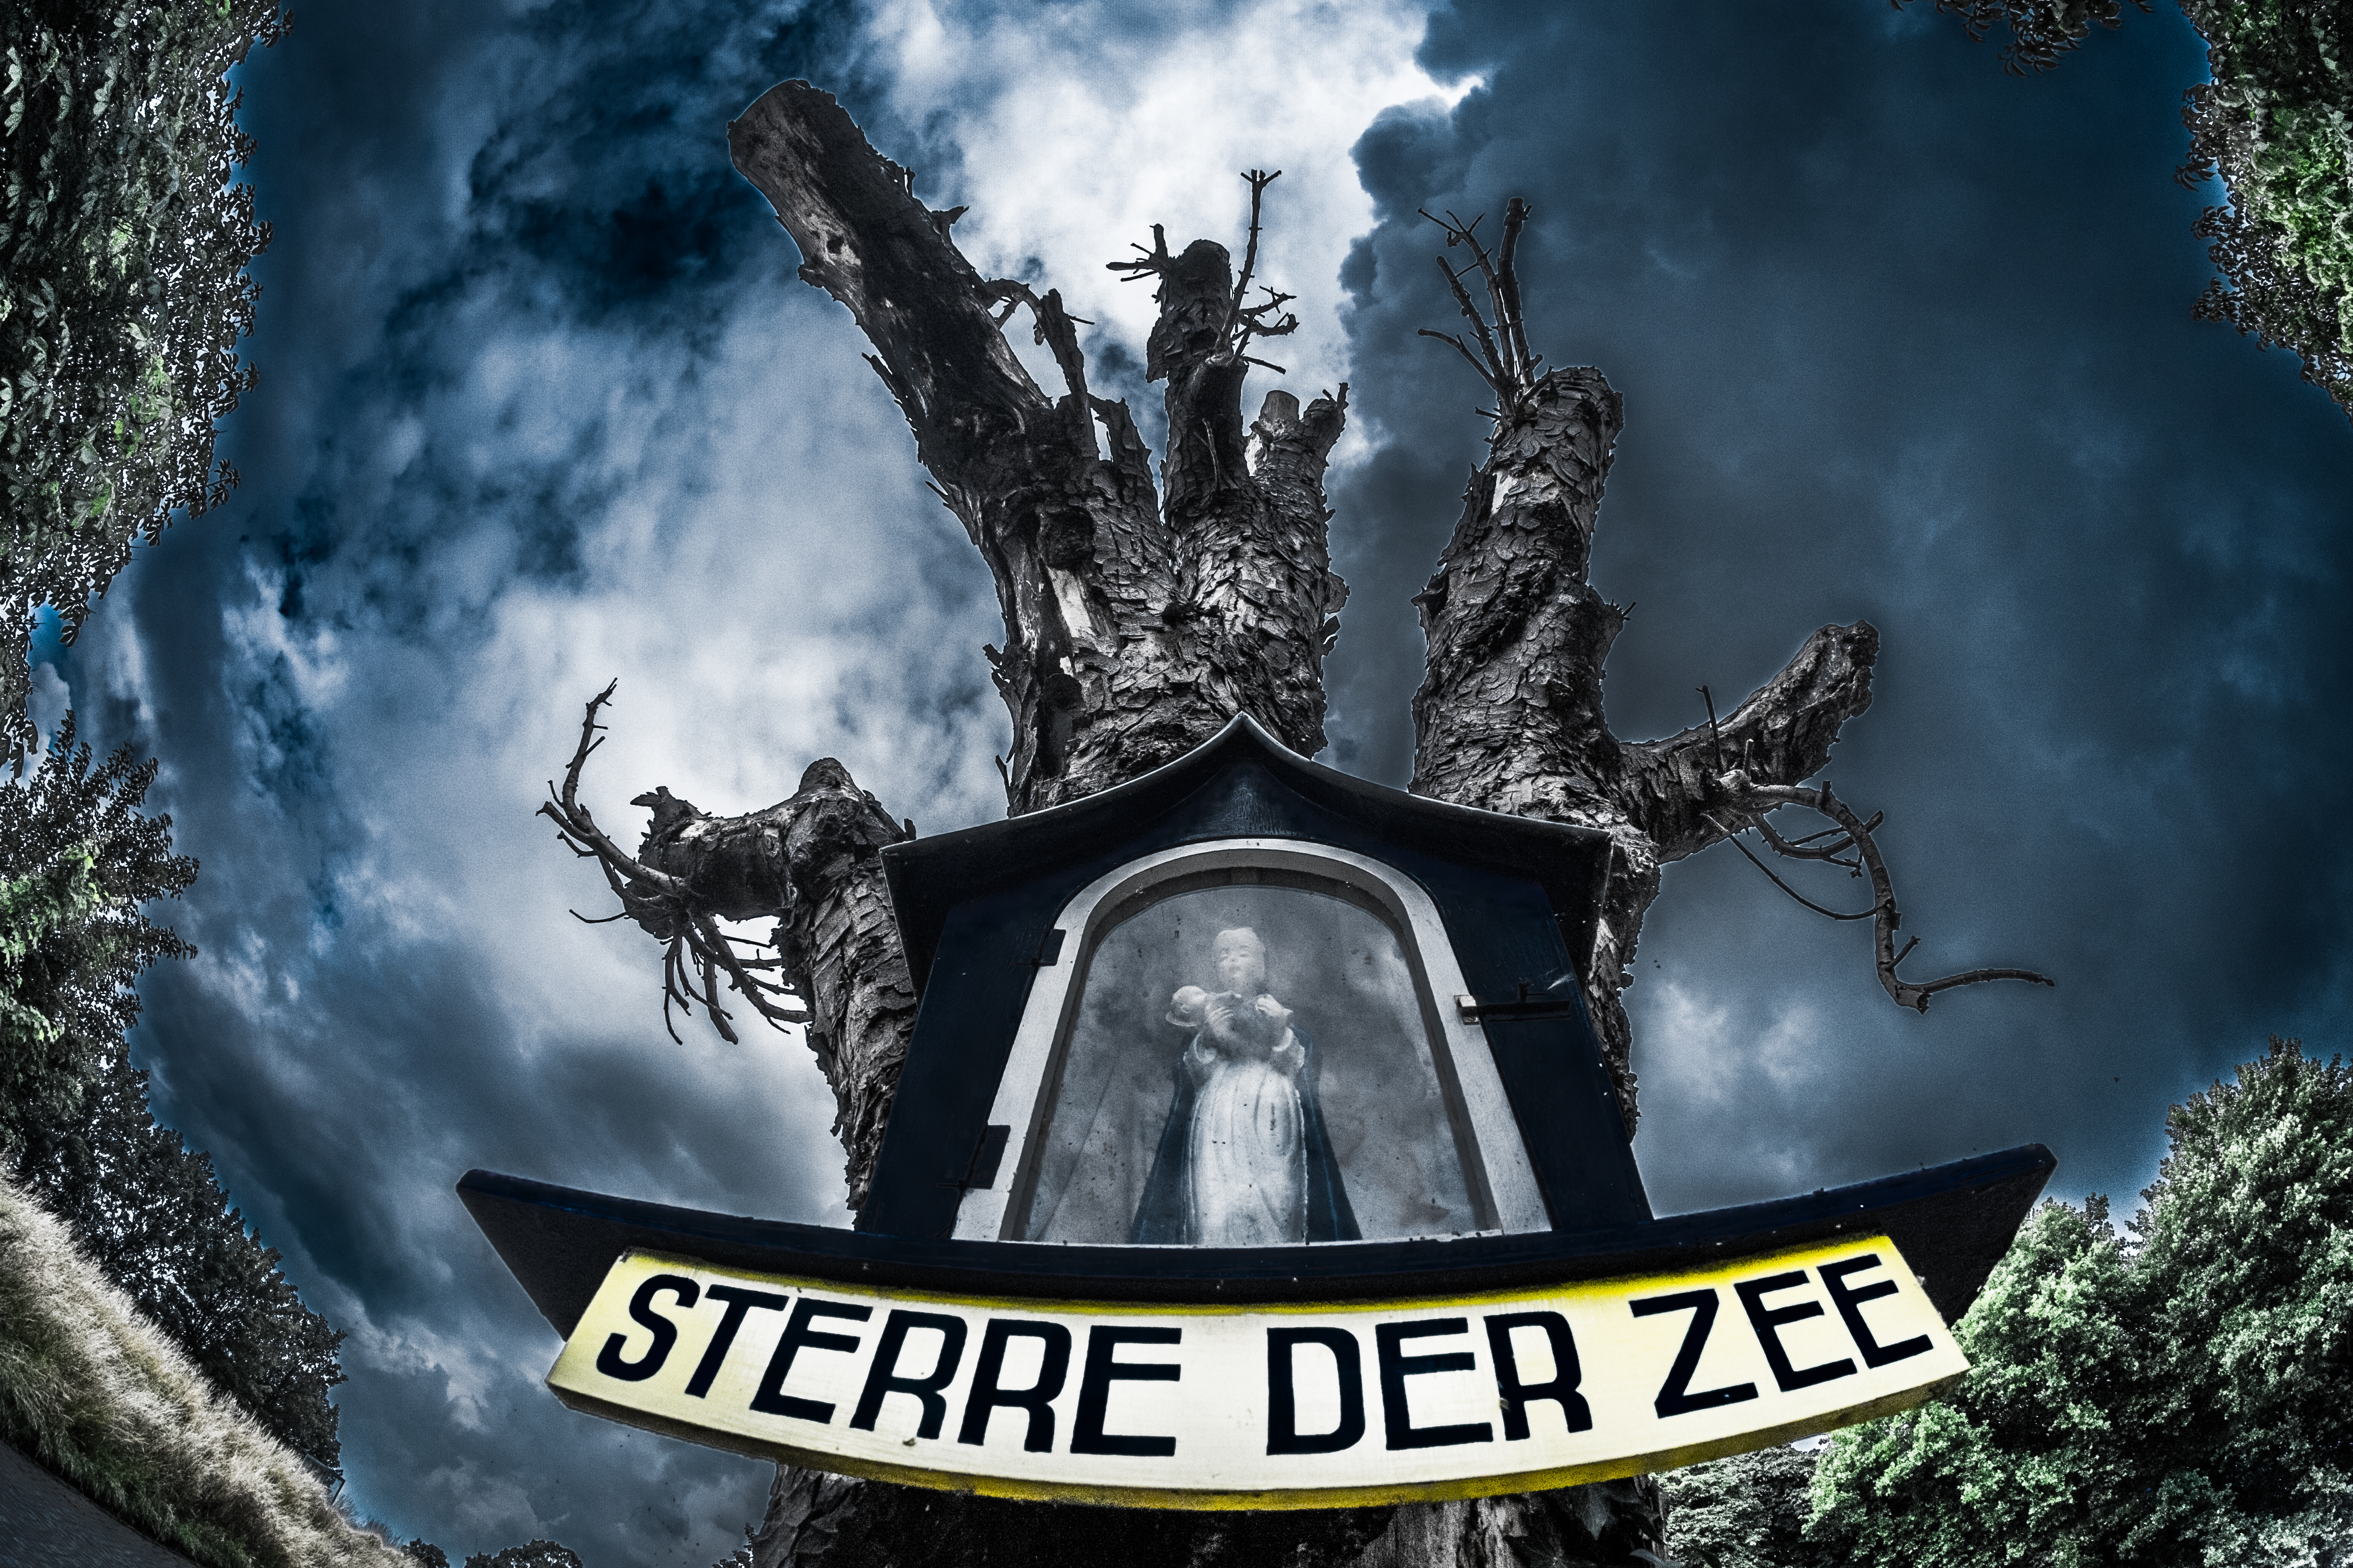
antwerp, screenshot, lillo, album cover, computer wallpaper